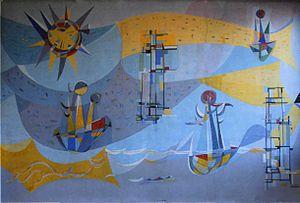
Jan Cobbaert, né à Heverlee le 24 juin 1909 et mort le 3 octobre 1995, est un artiste belge pluridisciplinaire qui a fait partie du mouvement CoBrA.